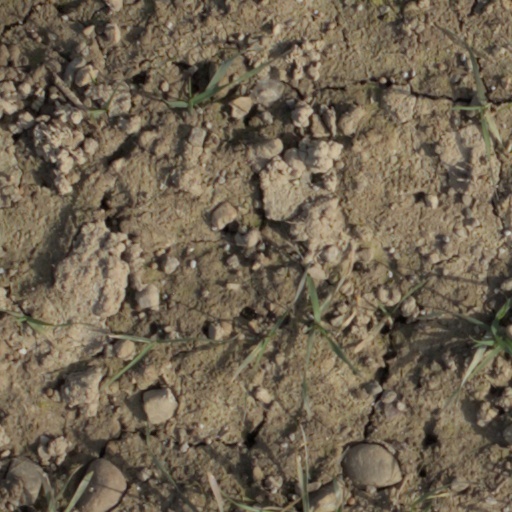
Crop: wheat